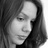
Emotion: neutral